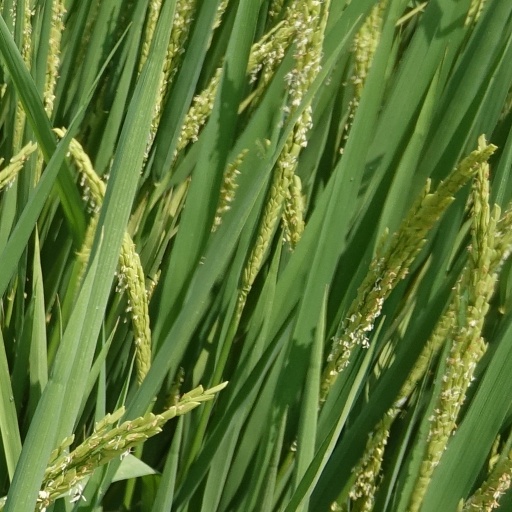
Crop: rice